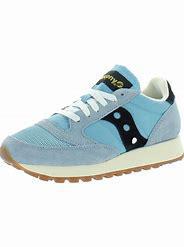
Brand: Saucony
Model: 100